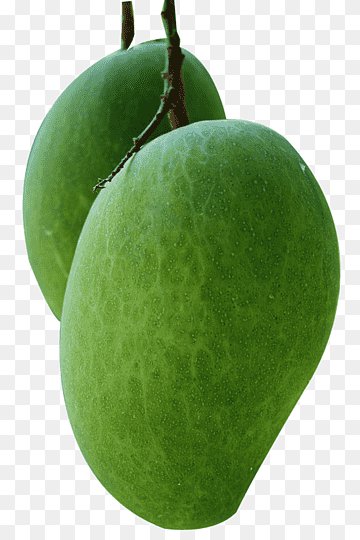
Label: Mango